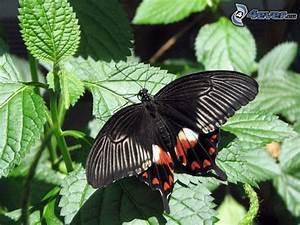
butterfly